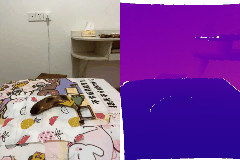
Label: banana